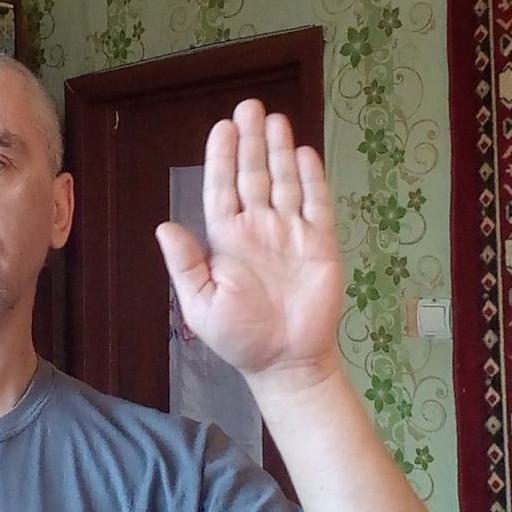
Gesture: stop